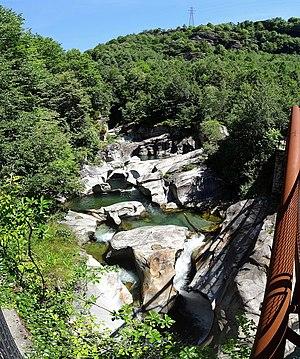
Les gorges d'Uriezzo, en italien Orridi di Uriezzo, sont un complexe de gorges dans la Vallée Antigorio de la province du Verbano-Cusio-Ossola dans la région Piémont en Italie entre Baceno, Crodo et Premia près de la colonie d'Uriezzo. Les glaciers du Toce se sont formés après l'ère glaciaire. Les gorges sont l'un des points forts touristiques de la région.